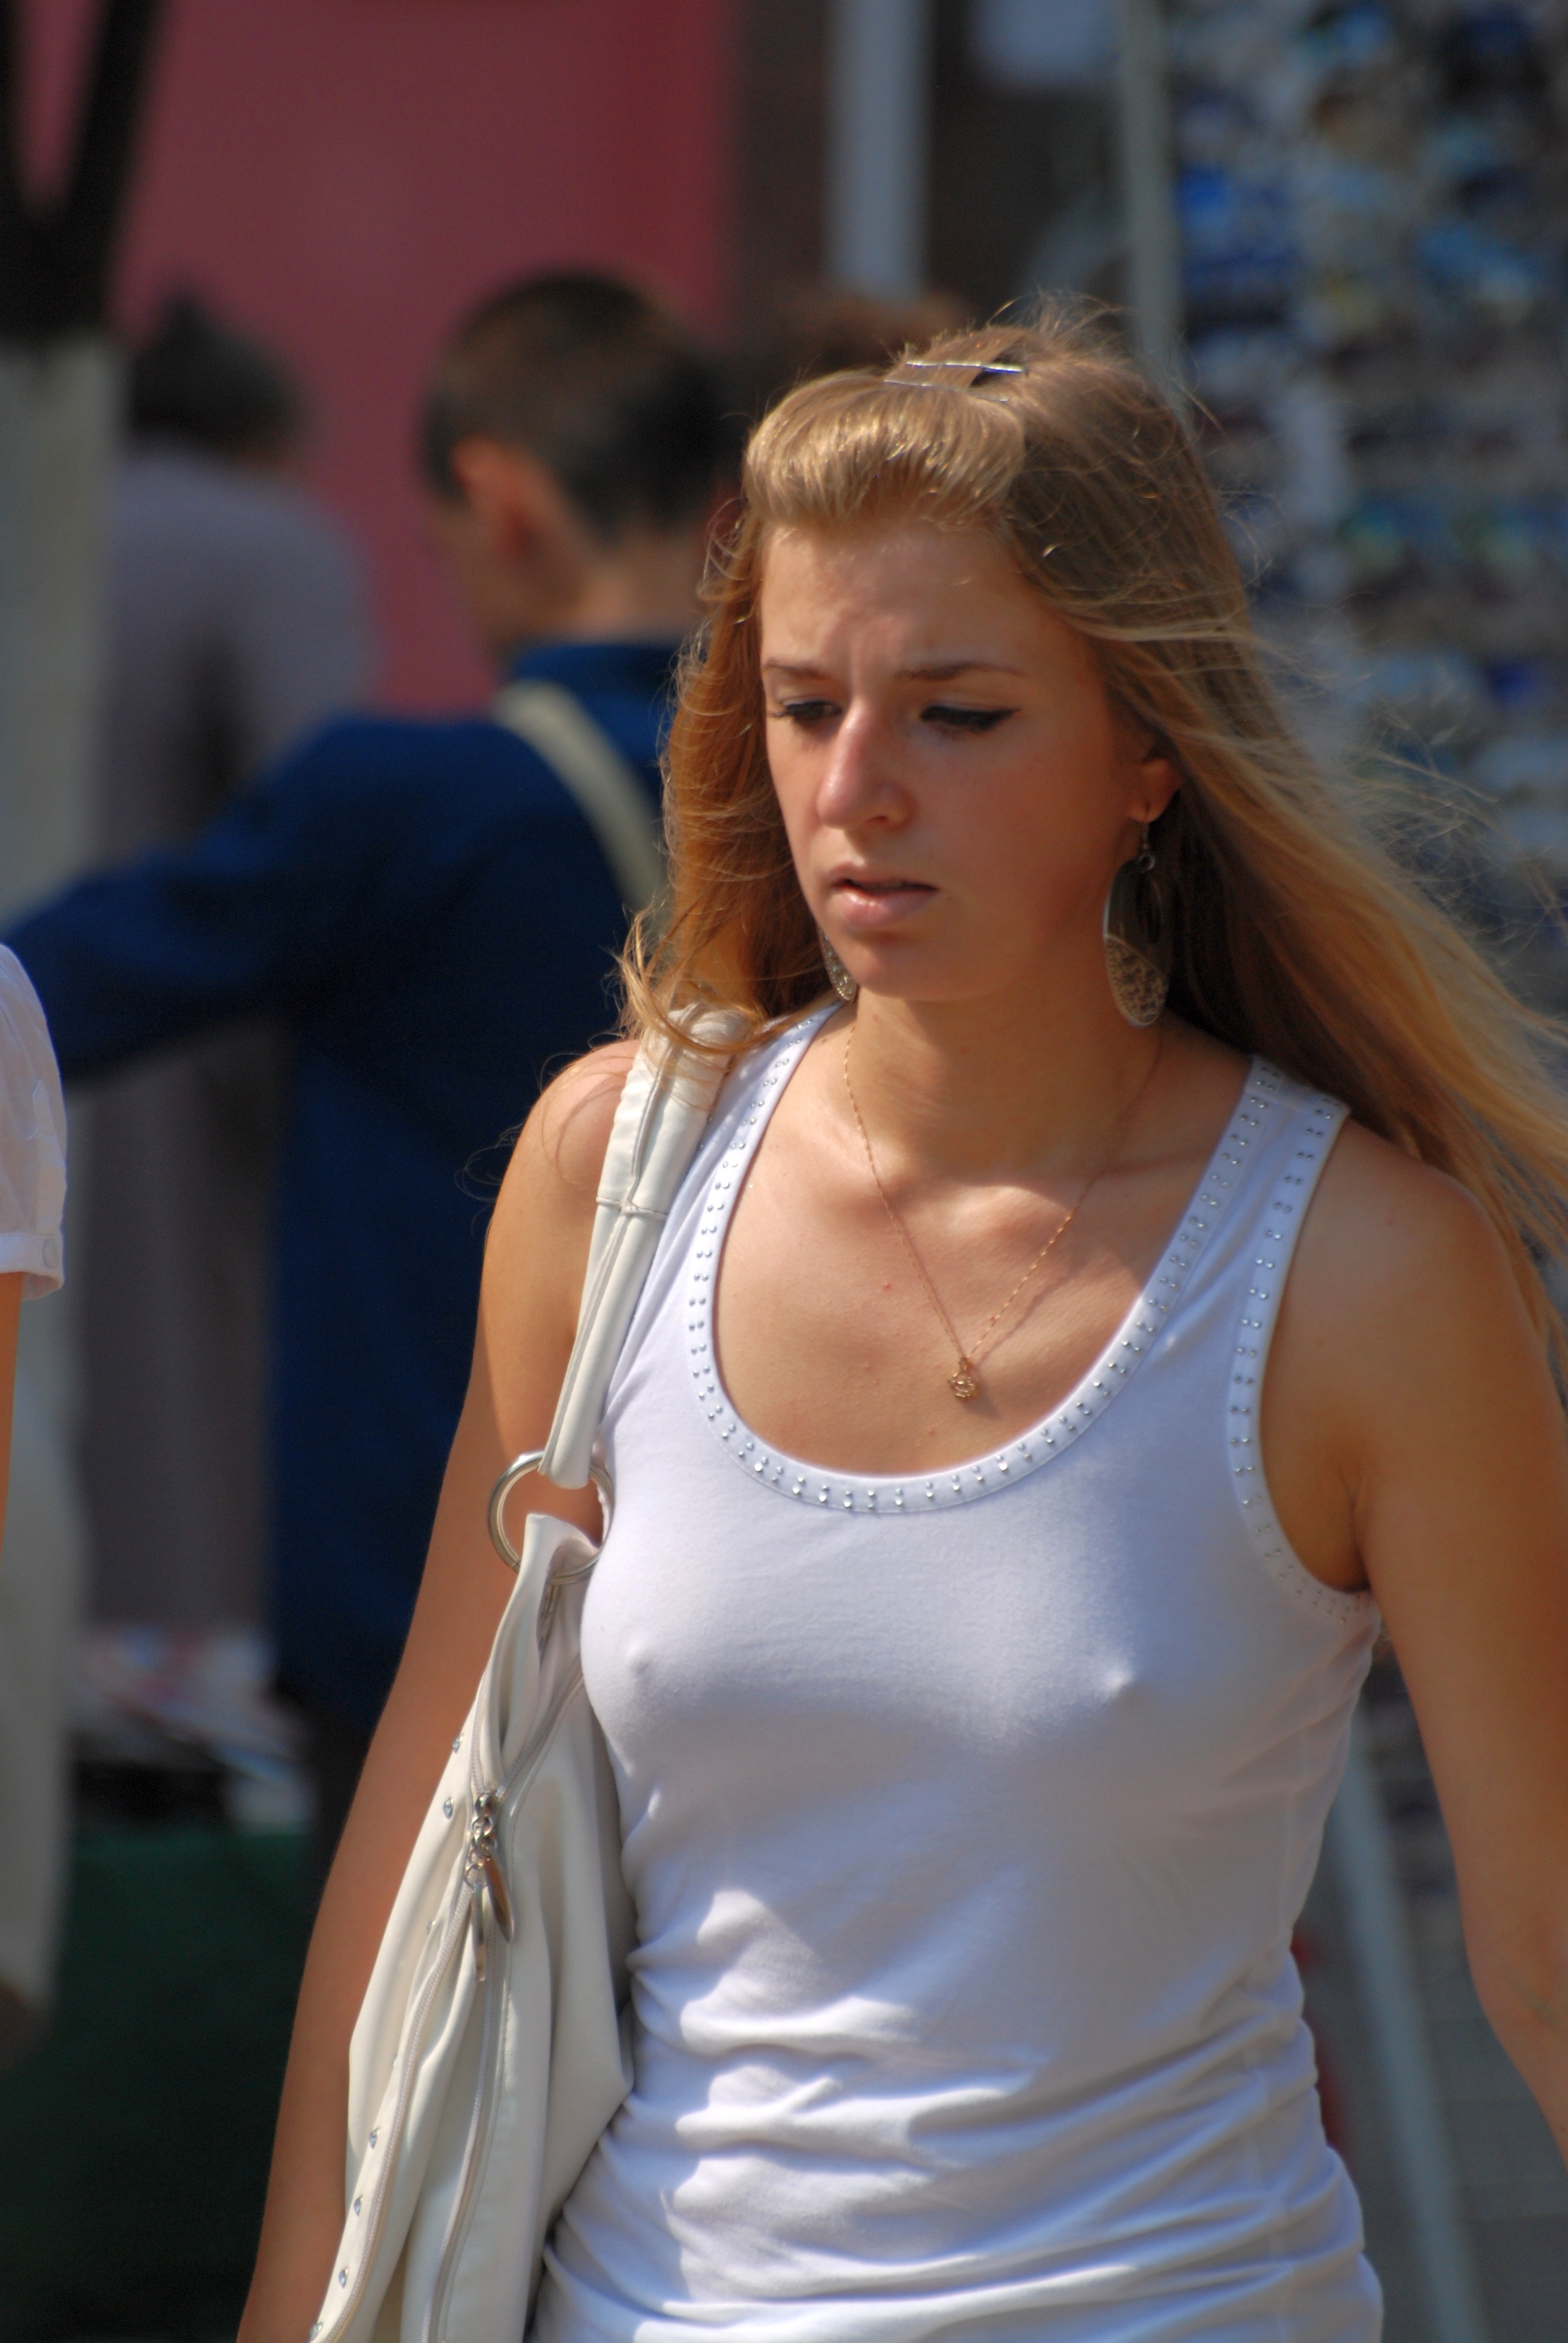
person, people, girl, woman, hair, street, leg, model, fashion, nikon, clothing, lady, hairstyle, muscle, human body, candid, girls, women, sports, beauty, blond, nikkor, russia, d80, nikond80, 70300mmf4556gvr, yaroslavl, abdomen, photo shoot